Rafaela Porras Ayllón

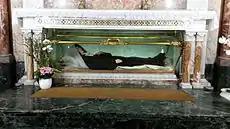
Tomb

The beatification process commenced in Rome with a diocesan process that spanned from 1 February 1936 until 1938 and the process saw the collection of documentation pertaining to her life as well as collating a range of testimonies from those who knew her. The decree on her writings was granted on 21 September 1938 after all of her writings were placed in the care of theologians for investigation in order to ensure that her written works did not contradict Church doctrine.